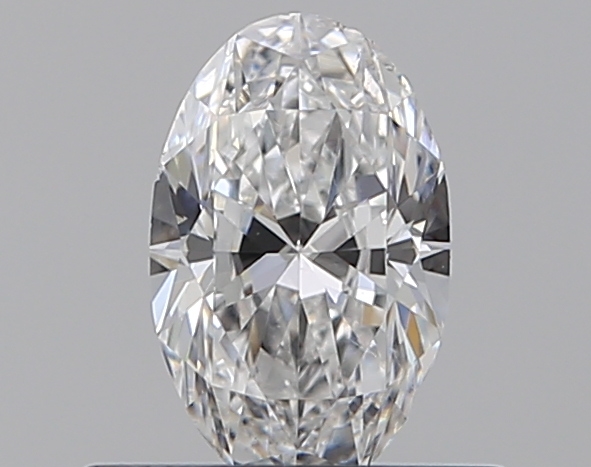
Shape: oval
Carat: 0.5
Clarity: SI1
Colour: E
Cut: FG
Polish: VG
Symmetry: VG
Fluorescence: N
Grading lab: GIA
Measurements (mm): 6.67 x 4.18 x 2.55